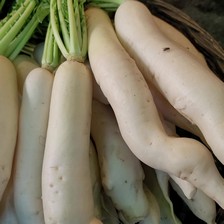
Label: others